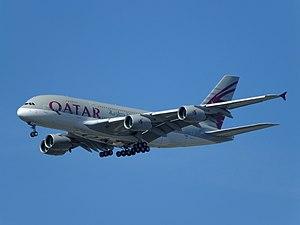
Airbus A380 F-WWST, MSN137. Deviendra A7-APA après livraison (1er Qatar Airways).